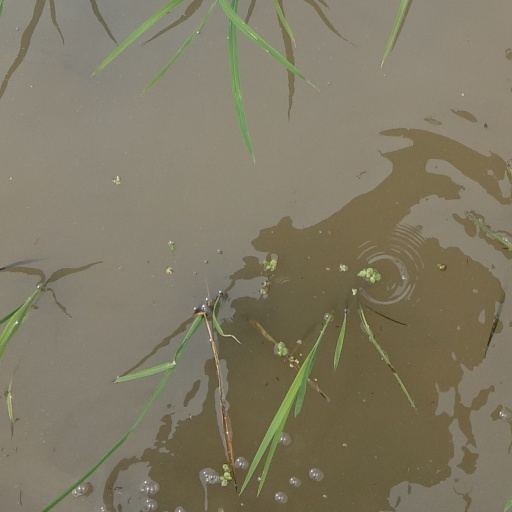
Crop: rice